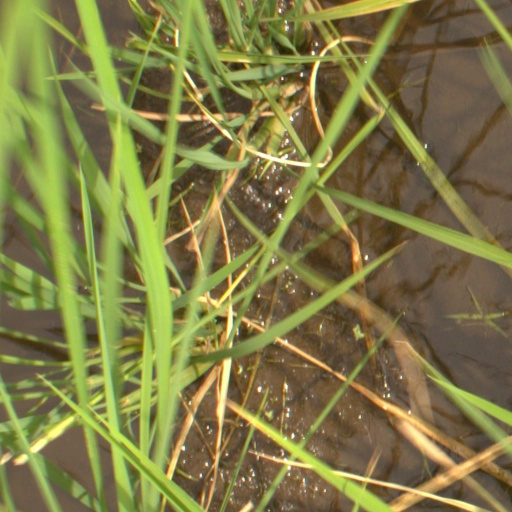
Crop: rice